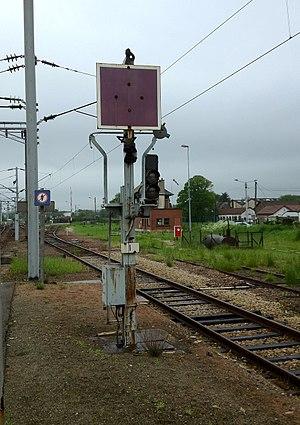
Signal d'arrêt sur voie ferrée de service, en gare de Chauny (Aisne)
Le carré violet est un signal ferroviaire de type SNCF.